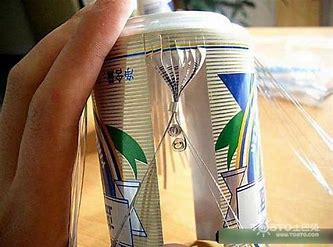
Label: metal